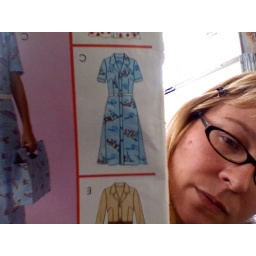
this dress with the above bird fabric. it'll be cute!